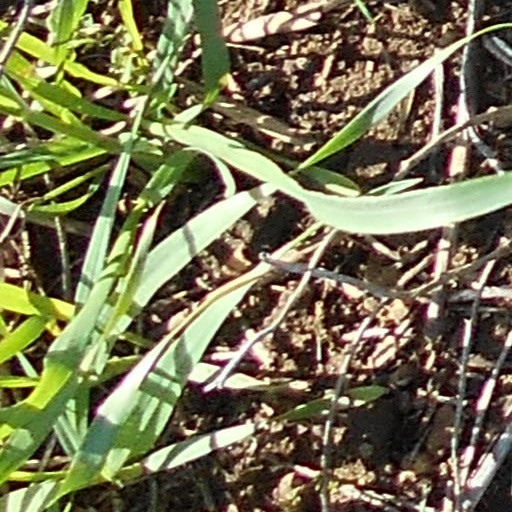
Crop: wheat